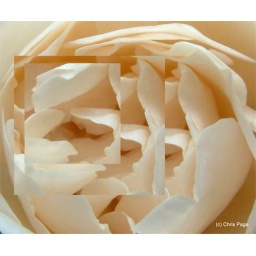
Macro shot with a Fuji S602 Zoom by afternoon window light, the rose freshly picked from the garden.